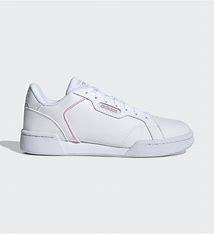
Brand: Adidas
Model: Roguera